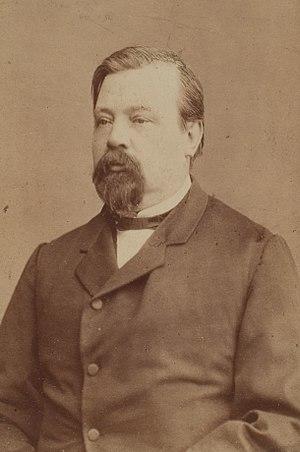
Carl ou Karl Gegenbaur, né le 21 août 1826 à Wurtzbourg et mort le 14 juin 1903 à Heidelberg, est un anatomiste allemand.